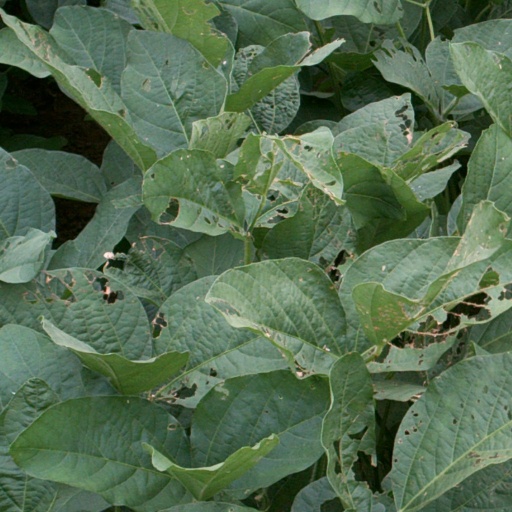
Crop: soybean